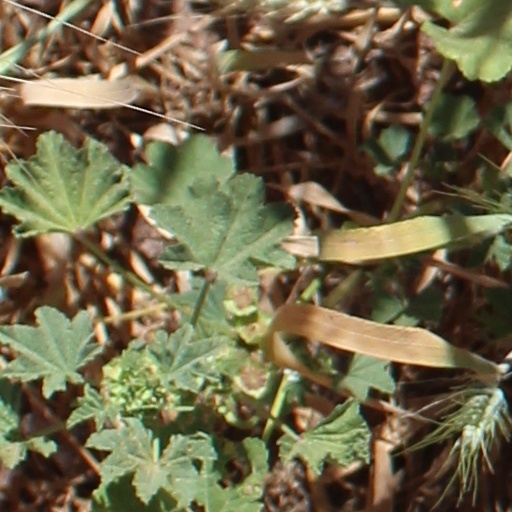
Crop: wheat